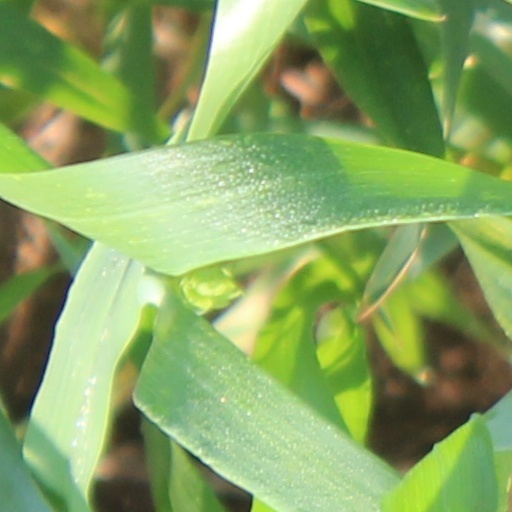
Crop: wheat